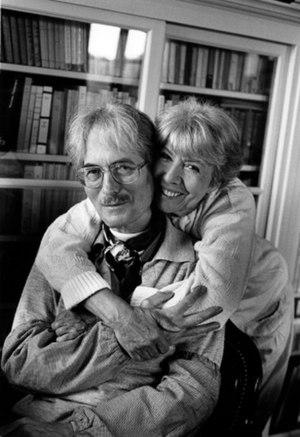
Walter Weideli, écrivain, et Mousse
Walter Weideli, né le 16 juillet 1927 à Genève, est un journaliste, critique littéraire, traducteur et écrivain suisse.